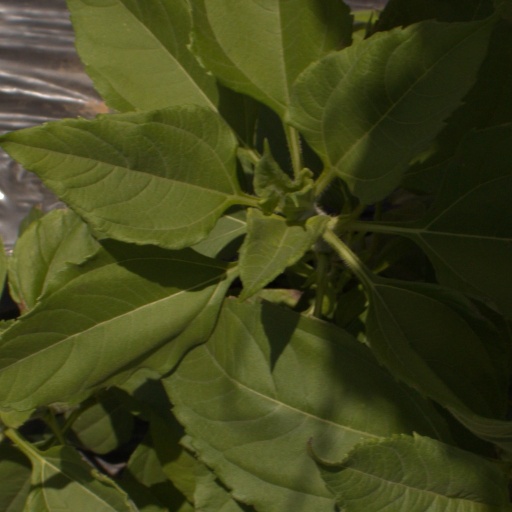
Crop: Jerusalem artichoke